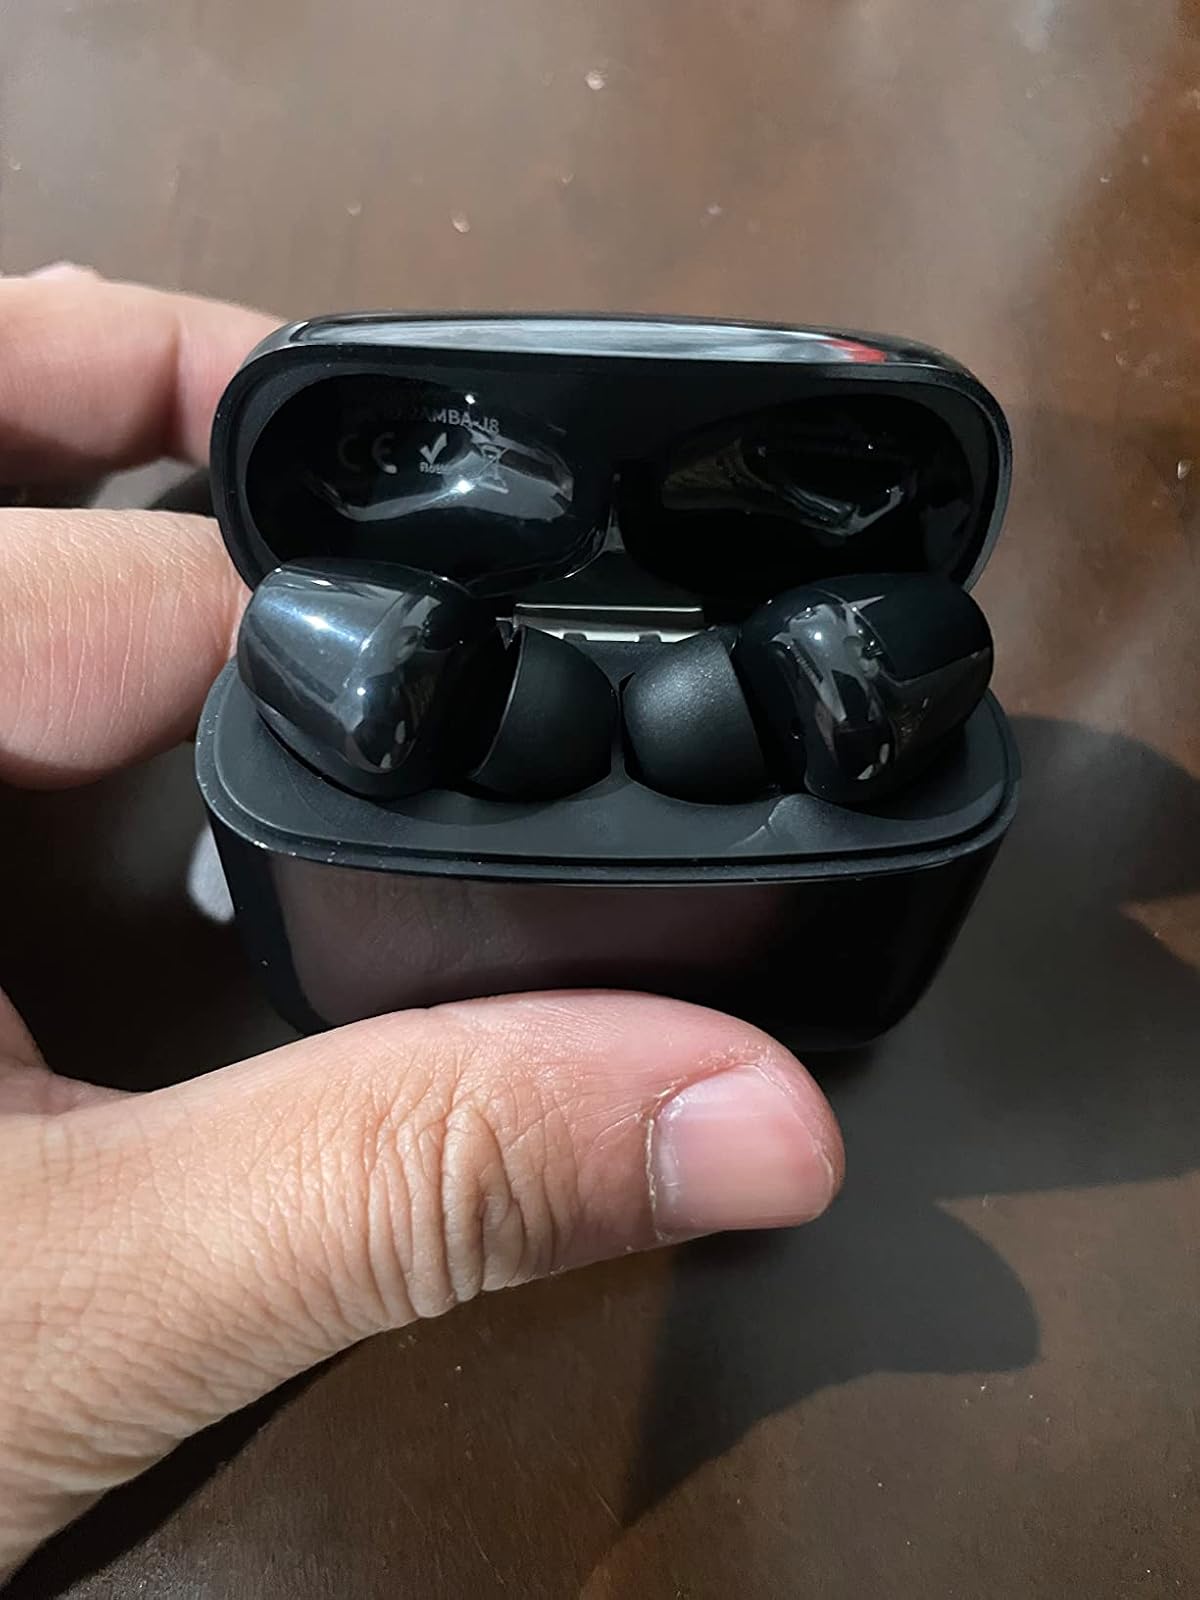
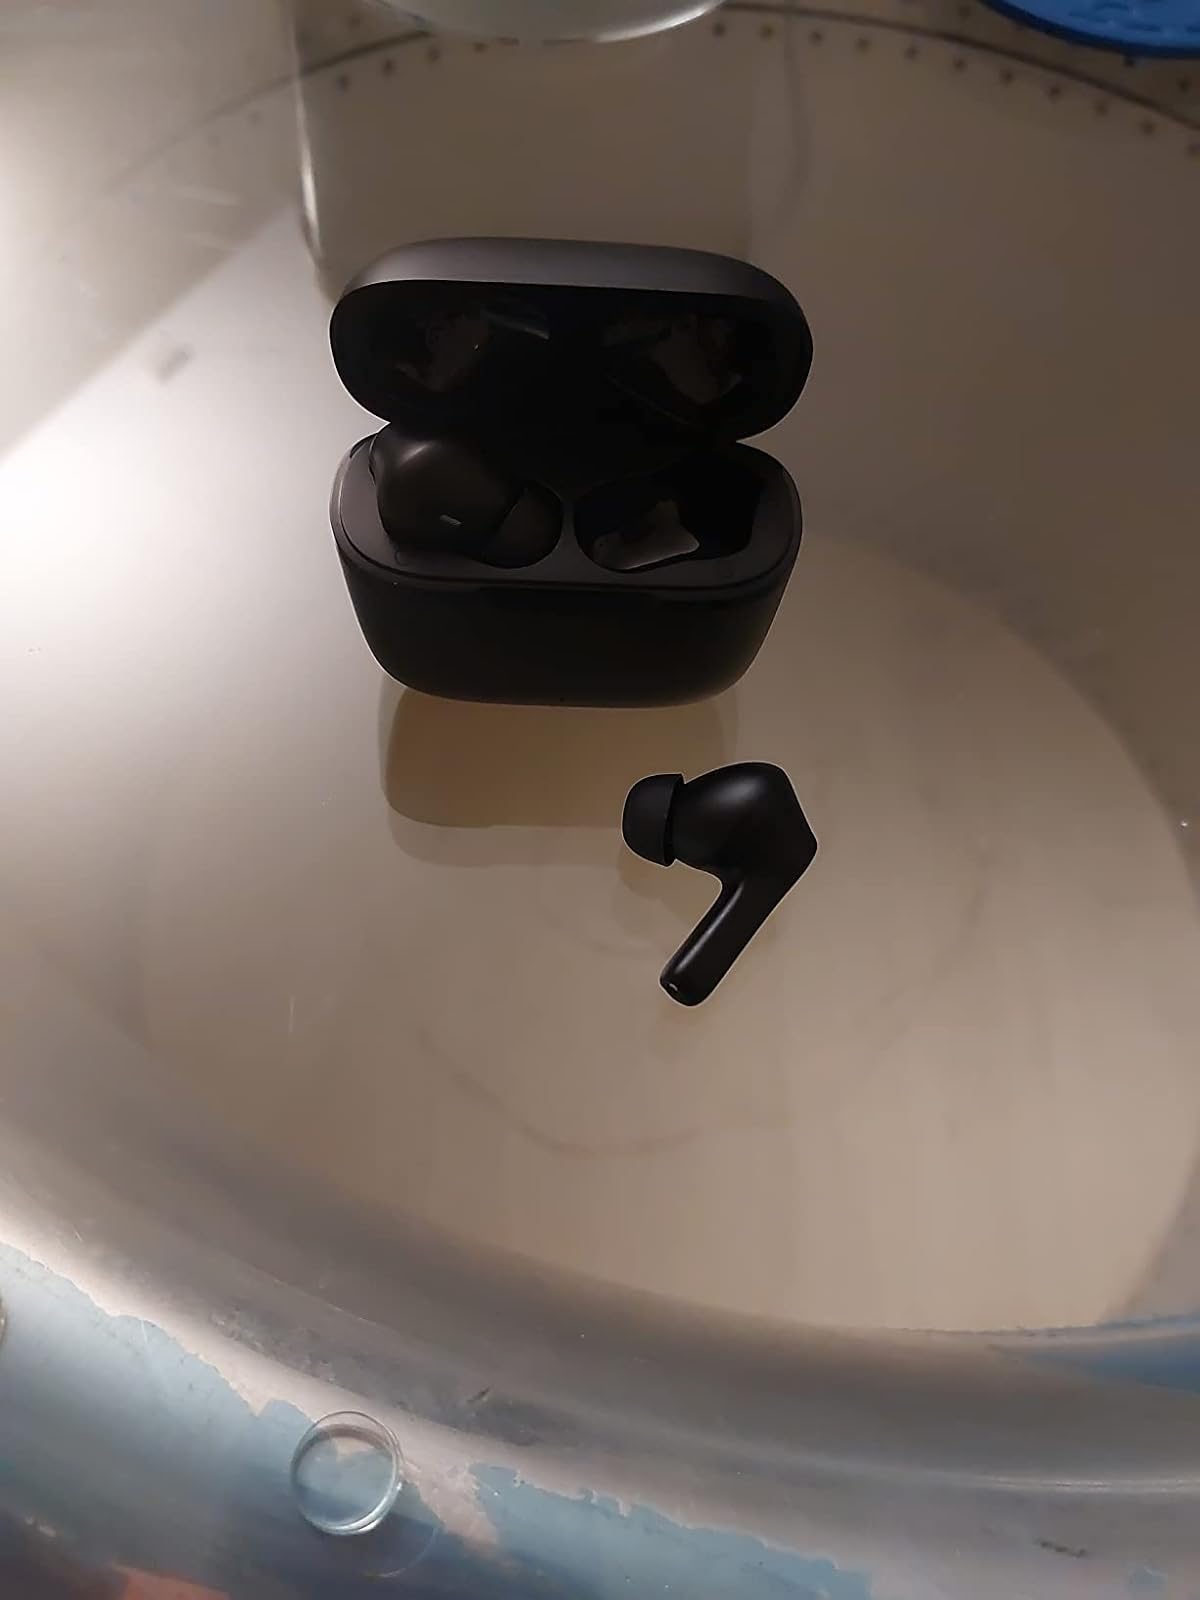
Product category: earbuds
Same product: no